Government gazette

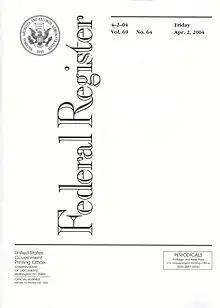
The "Federal Register" is the official publication of the United States government for publishing presidential decrees and the like for public notice.

A government gazette (also known as an official gazette, official journal, official newspaper, official monitor or official bulletin) is a periodical publication that has been authorised to publish public or legal notices. It is usually established by statute or official action, and publication of notices within it, whether by the government or a private party, is usually considered sufficient to comply with legal requirements for public notice.